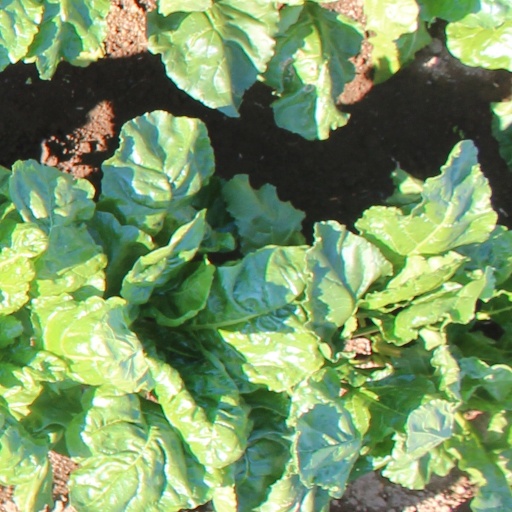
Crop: sugar beet